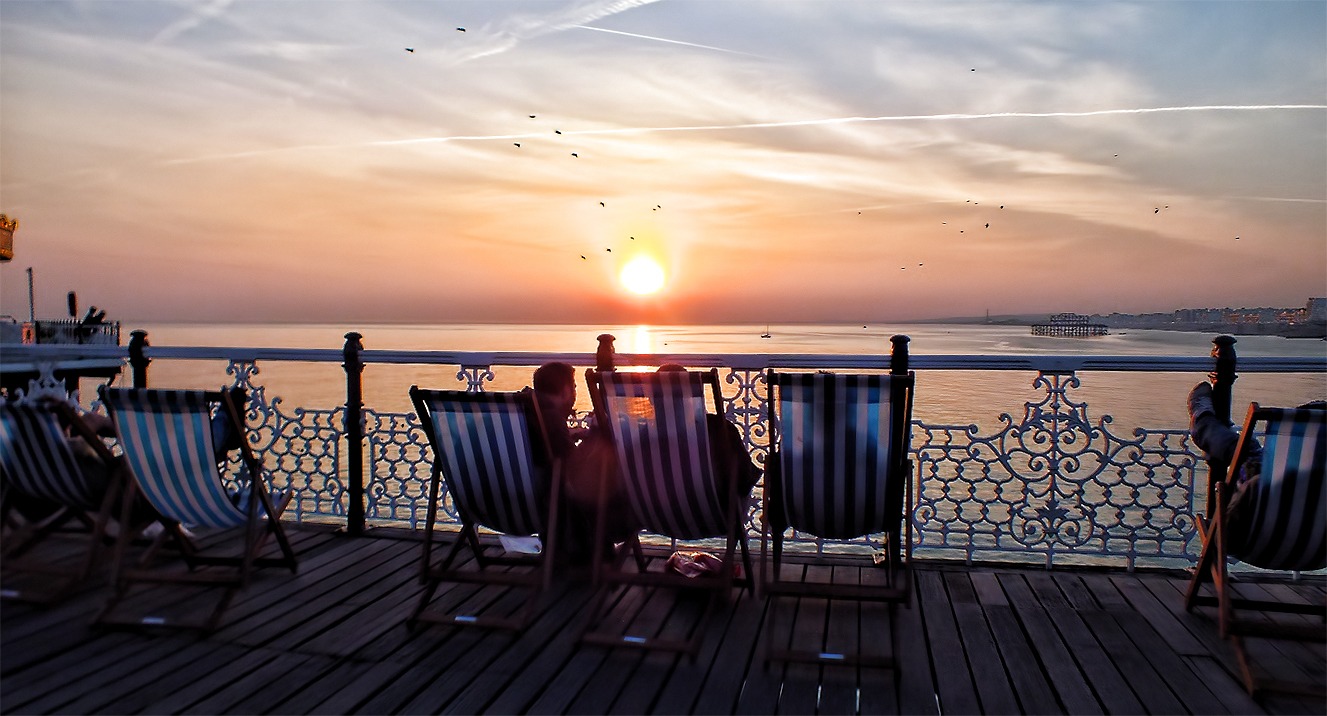
beach, sea, nature, sun, sunrise, sunset, sunlight, morning, seating, dawn, pier, dusk, evening, relaxation, front